Tunnel 57

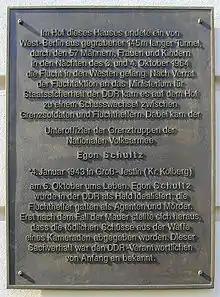
Commemorative plaque on the house at Strelitzer Straße 55, in Berlin-Mitte

Some of the organisers of the tunnelthe so-called couriershad made contact with 120 people in East Berlin and planned for their escape. These couriers would bring them to the apartment building at 55Strelitzer Straße and into the courtyard, where Reinhard Furrer would show them to the tunnel entrance in the disused outhouse. Amongst those 120 people who were planned to escape was a collaborator with the Stasi, the East German secret police. On 4 October around midnight, the second night of fleeing, two Stasi officers in plain clothes presented at the entrance, claiming they wanted to flee, and had another friend they wanted to fetch to come as well. When they returned not with a friend but with border guards, one of the helpers, Christian Zobel, shot at the guards, hitting Egon Schultz on the shoulder. He fell to the ground, and, while trying to get up again, was fatally shot by friendly fire from one of his fellow officers.